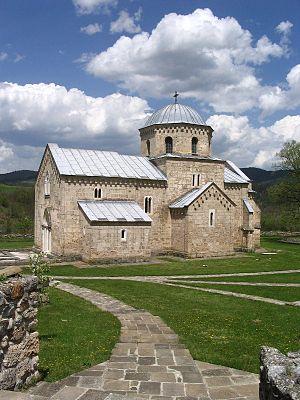
Le monastère de Gradac est un monastère orthodoxe serbe. Il est situé sur le territoire du village de Gradac, à proximité de la ville de Raška, en Serbie. Il dépend de l'éparchie de Žiča et figure sur la liste des monuments d'importance exceptionnelle de la République de Serbie.
Raška est une ville et une municipalité de Serbie situées dans le district de Raška. Au recensement de 2011, la ville comptait 6 574 habitants et la municipalité dont elle est le centre 24 680.
Gradac est un village de Serbie situé dans la municipalité de Raška, district de Raška. Au recensement de 2011, il comptait 240 habitants.